Crockham Hill

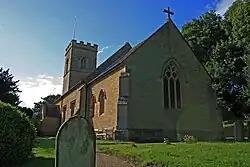
Holy Trinity Church

Holy Trinity Church, a Church of England parish church, was constructed in 1842, in the Gothic Revival style. It is a Grade II listed building, of stone construction with a hammerbeam roof.